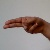
The image shows a hand gesture representing the letter 'H' in Indian Sign Language.